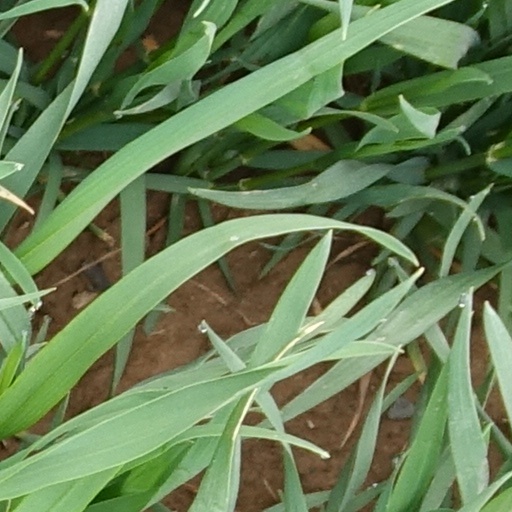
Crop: wheat